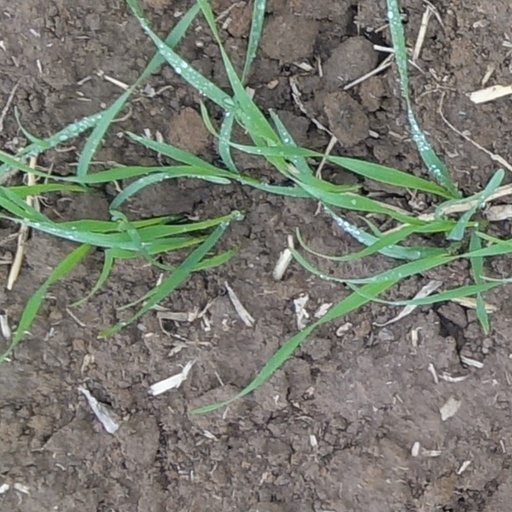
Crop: wheat